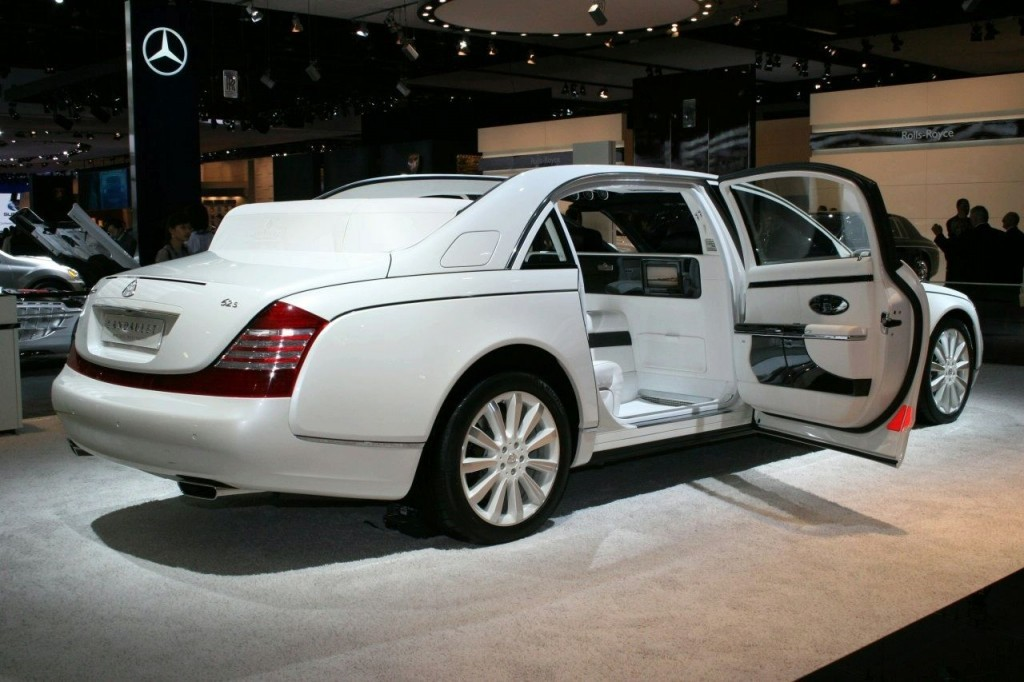
Car model: 2012 Maybach Landaulet Convertible